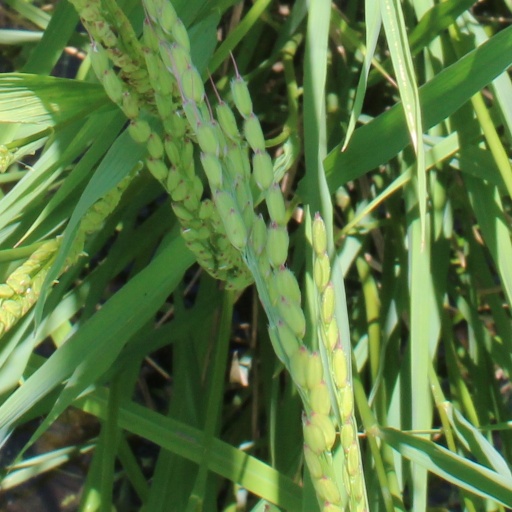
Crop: rice